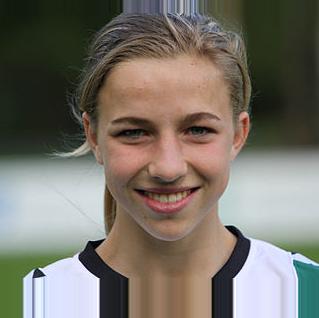
Age: 6